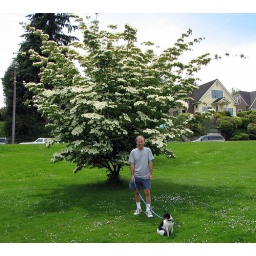
This tree is not labeled, but was in full flower on June 8, 2010.